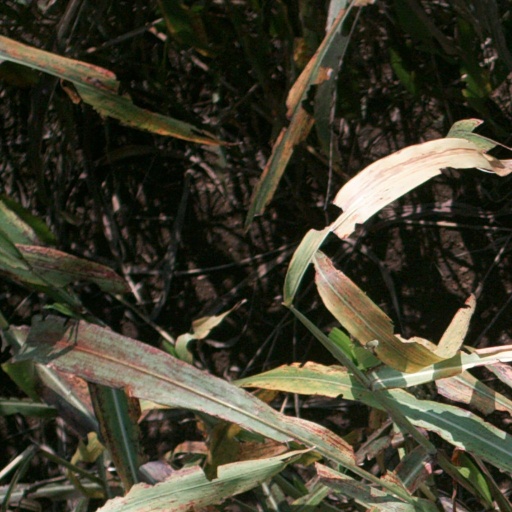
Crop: sorghum